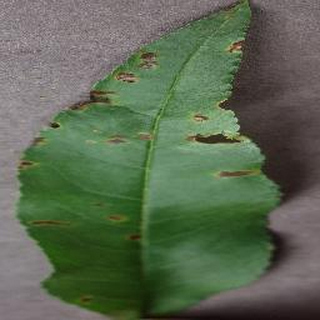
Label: peach_bacterial_spot